I National Assembly of Venezuela

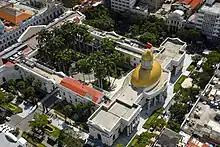
National Assembly of Venezuela

The I National Assembly of Venezuela was a meeting of the legislative branch of Venezuelan federal government, comprising the National Assembly of Venezuela. It met in Caracas after 2000 Venezuelan parliamentary election.